Harper–Chesser House

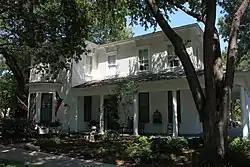
Harper–Chesser House in 2012

Harper–Chesser House is a historic house listed on the National Register of Historic Places in Georgetown, Texas, United States. The house was built in 1890 by County Judge D.S. Chesser. It is located at 1309 College Street.